Veijo Baltzar

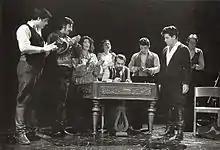
Drom Theater's play "The Black Scourge", 1981–1982

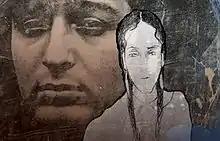
Baltzar's exhibition "Miranda - The Roma Holocaust" in Tallinn, Estonia, 11 May 2017

Veijo Baltzar has written several plays, most of them focusing on Roma, but there are also plays about myths, religion and war. He was the founder of the first and only Roma theatre in Nordic countries, Drom Theatre in 1976. At the beginning of the 1980s, Baltzar worked as a leading teacher in the Theatre Academy of Finland. Baltzar wrote and directed tens of tragedies, poetic plays and musicals to the group.